Lordship of Biscay

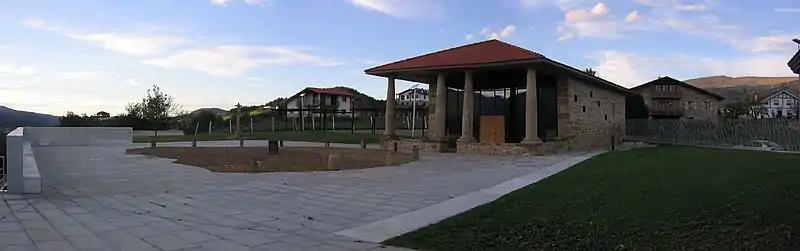
The Foral Field of Gerediaga

The region known as the County of Durango ("Merindad de Durango" in Spanish) and currently known as Durangaldea is a valley located along the upper river Ibaizabal and had the traditional name of "Merindad of Durango". Durango and its valley were a semi-autonomous region, controlled by the Kingdom of Pamplona (later, Navarre) and had its own Foral law, and celebrated its own council mettings in Gerediaga. In 1200 it was conquered by the Kingdom of Castile, and in 1212 Alfonso VIII of Castile gives the land to Diego López II de Haro, Lord of Biscay, as a reward for his services in the Battle of Las Navas de Tolosa, being then incorporated into Biscay. The Merindad of Durango comprised the following elizates: Abadiño, Berriz, Mallabia, Mañaria, Iurreta, Garai, Zaldibar, Arratzola, Axpe, Atxondo, Izurtza and Elorrio.